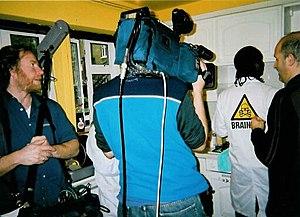
Brainiac: Science Abuse est une émission de vulgarisation scientifique britannique diffusée sur Sky One au Royaume-Uni et sur Discovery Channel dans le reste du monde depuis 2003. Les présentateurs sont Vic Reeves, Jon Tickle, Charlotte Hudson et Richard Hammond. Le style de l'émission est similaire à celui des MythBusters. Ils résolvent en un clin d'œil les énigmes de la vie et ne manquent jamais à l'appel quand il s'agit de faire exploser quelque chose.